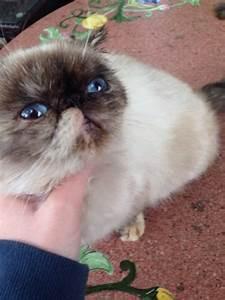
cat